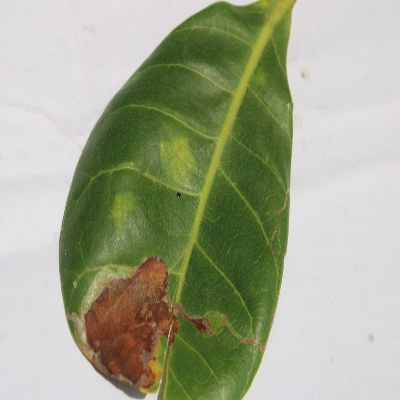
Crop: Cashew
Condition: anthracnose